Aspiration pneumonia

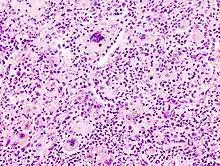
Microscopic image of aspiration pneumonia in an elderly person with a neurologic illness. Note foreign-body giant cell reaction.

Aspiration pneumonia is a type of lung infection that is due to a relatively large amount of material from the stomach or mouth entering the lungs. Signs and symptoms often include fever and cough of relatively rapid onset. Complications may include lung abscess, acute respiratory distress syndrome, empyema, parapneumonic effusion, and pneumonia Some include chemical induced inflammation of the lungs as a subtype, which occurs from acidic but non-infectious stomach contents entering the lungs.